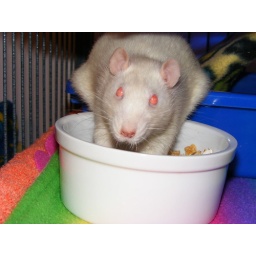
Teehee, he was sitting in the litter box leaning way over the side to reach into the bowl :P